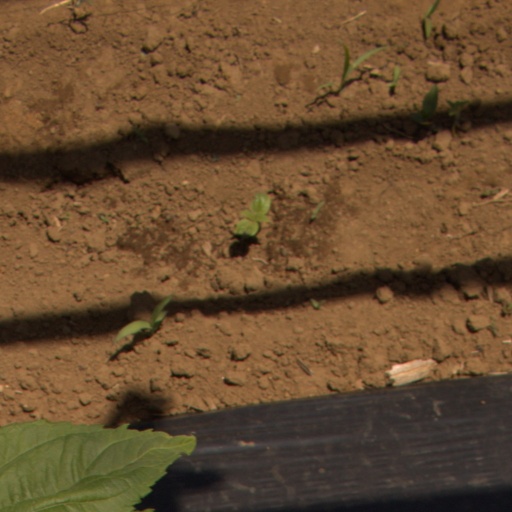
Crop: Jerusalem artichoke